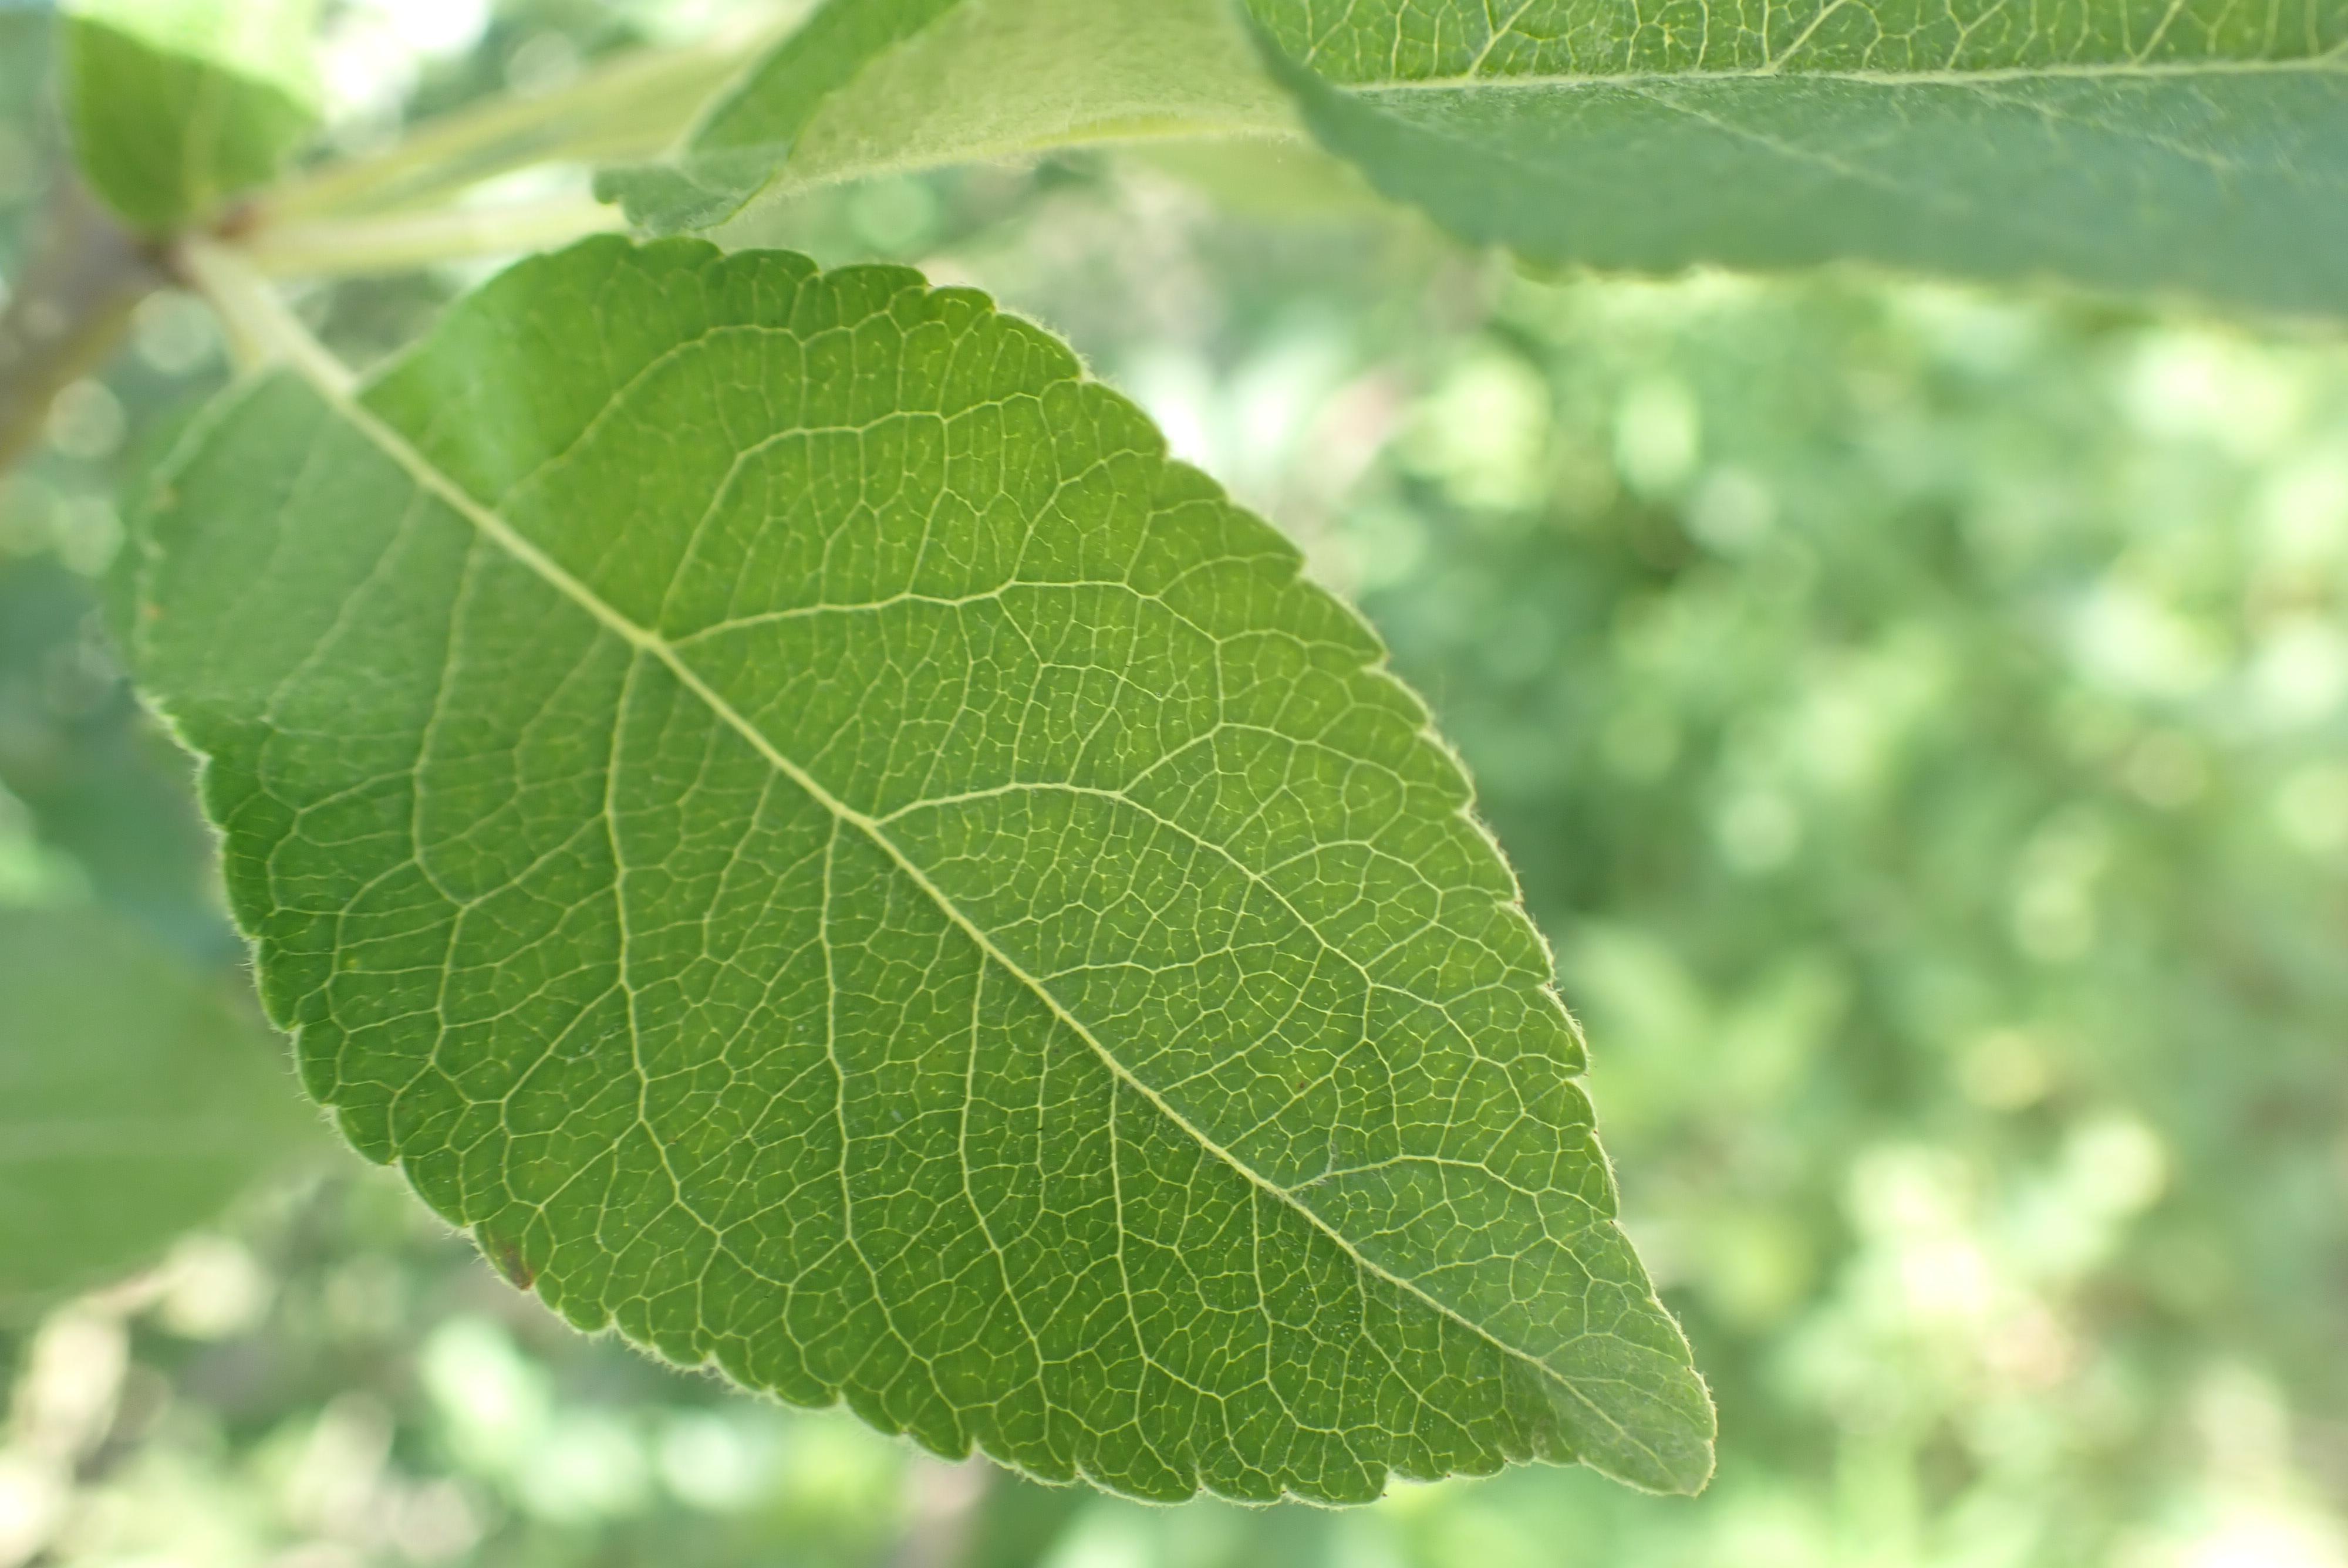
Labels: healthy